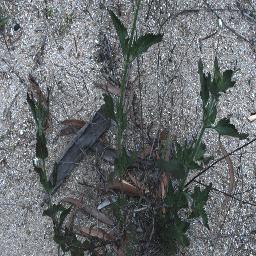
Label: siam_weed